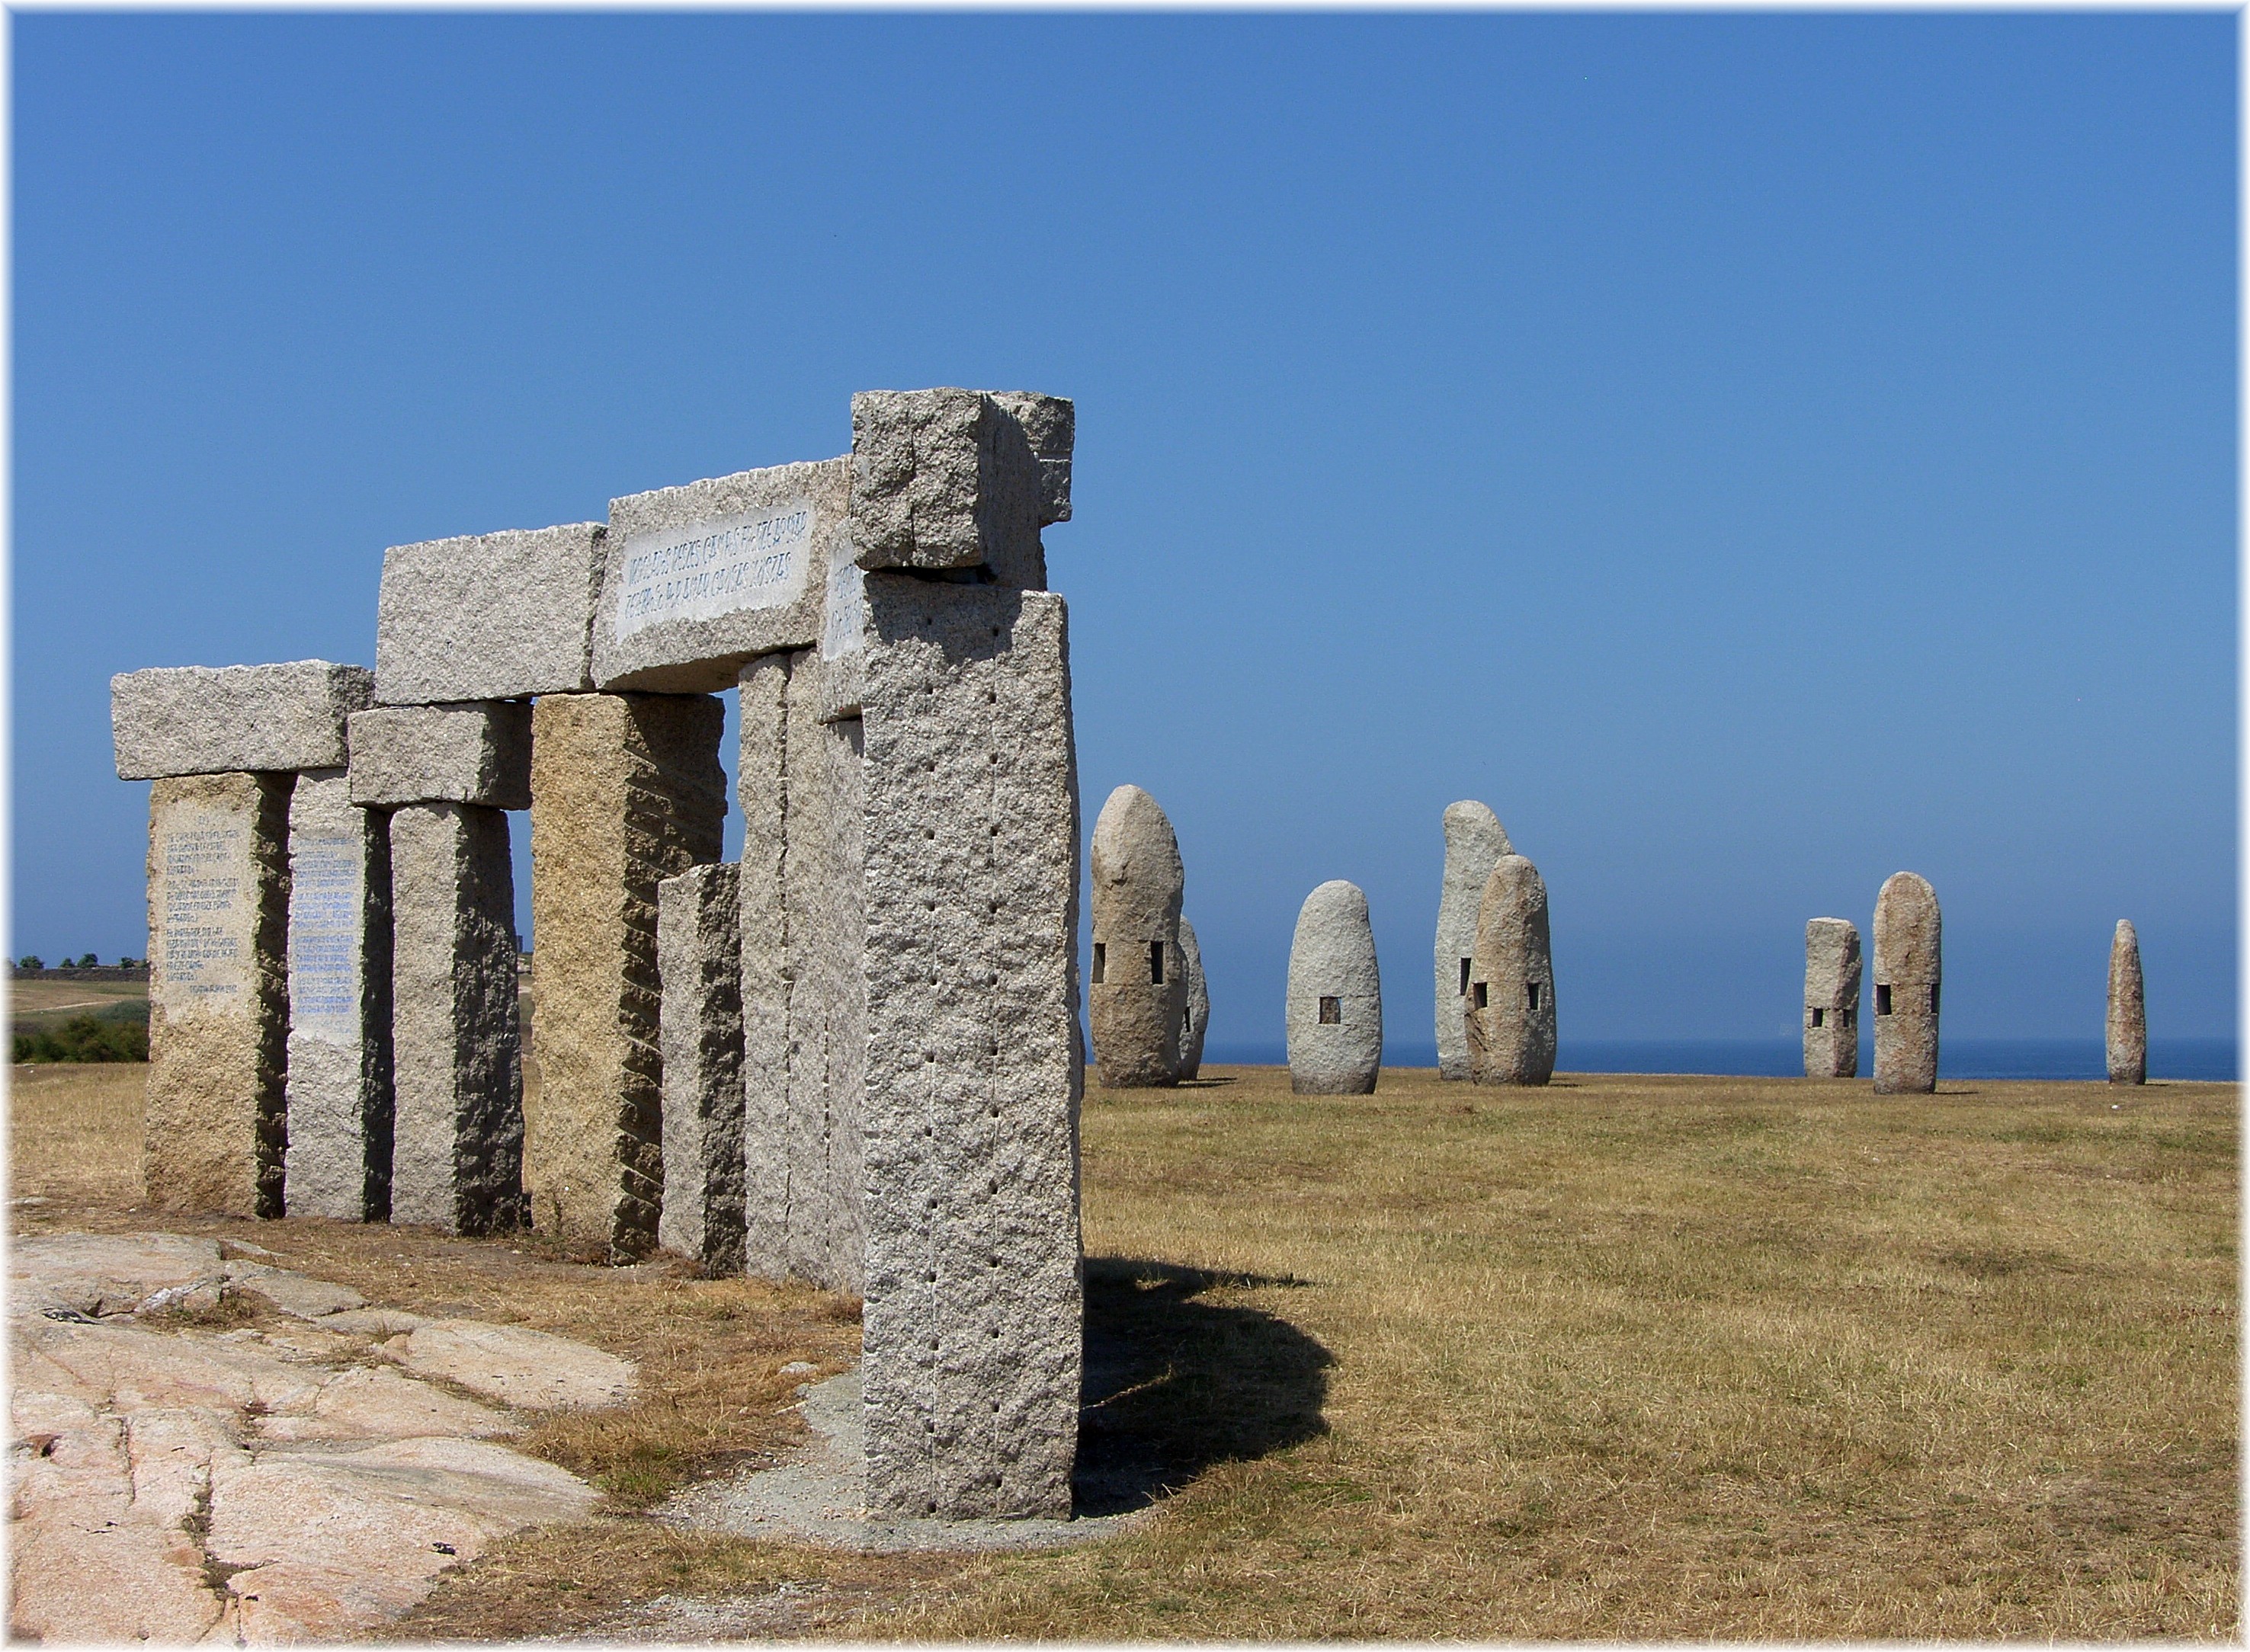
rock, architecture, monument, arch, landmark, tourism, memorial, ruins, monolith, archaeological site, historic site, ancient history